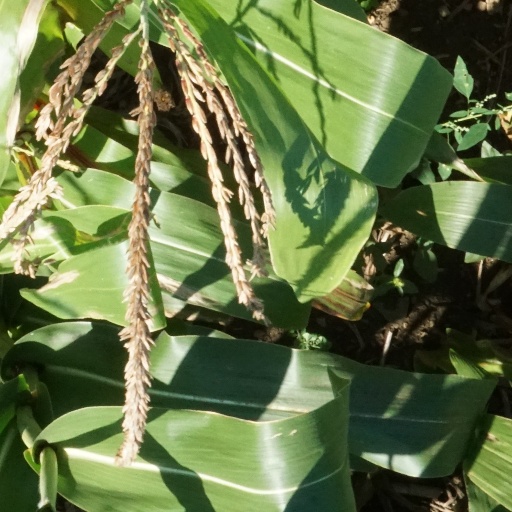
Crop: maize; corn